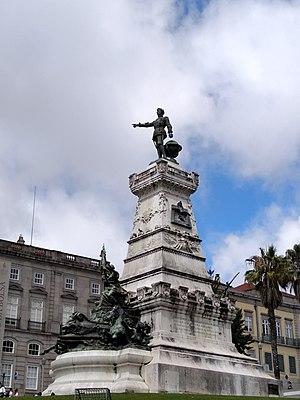
Henri le Navigateur